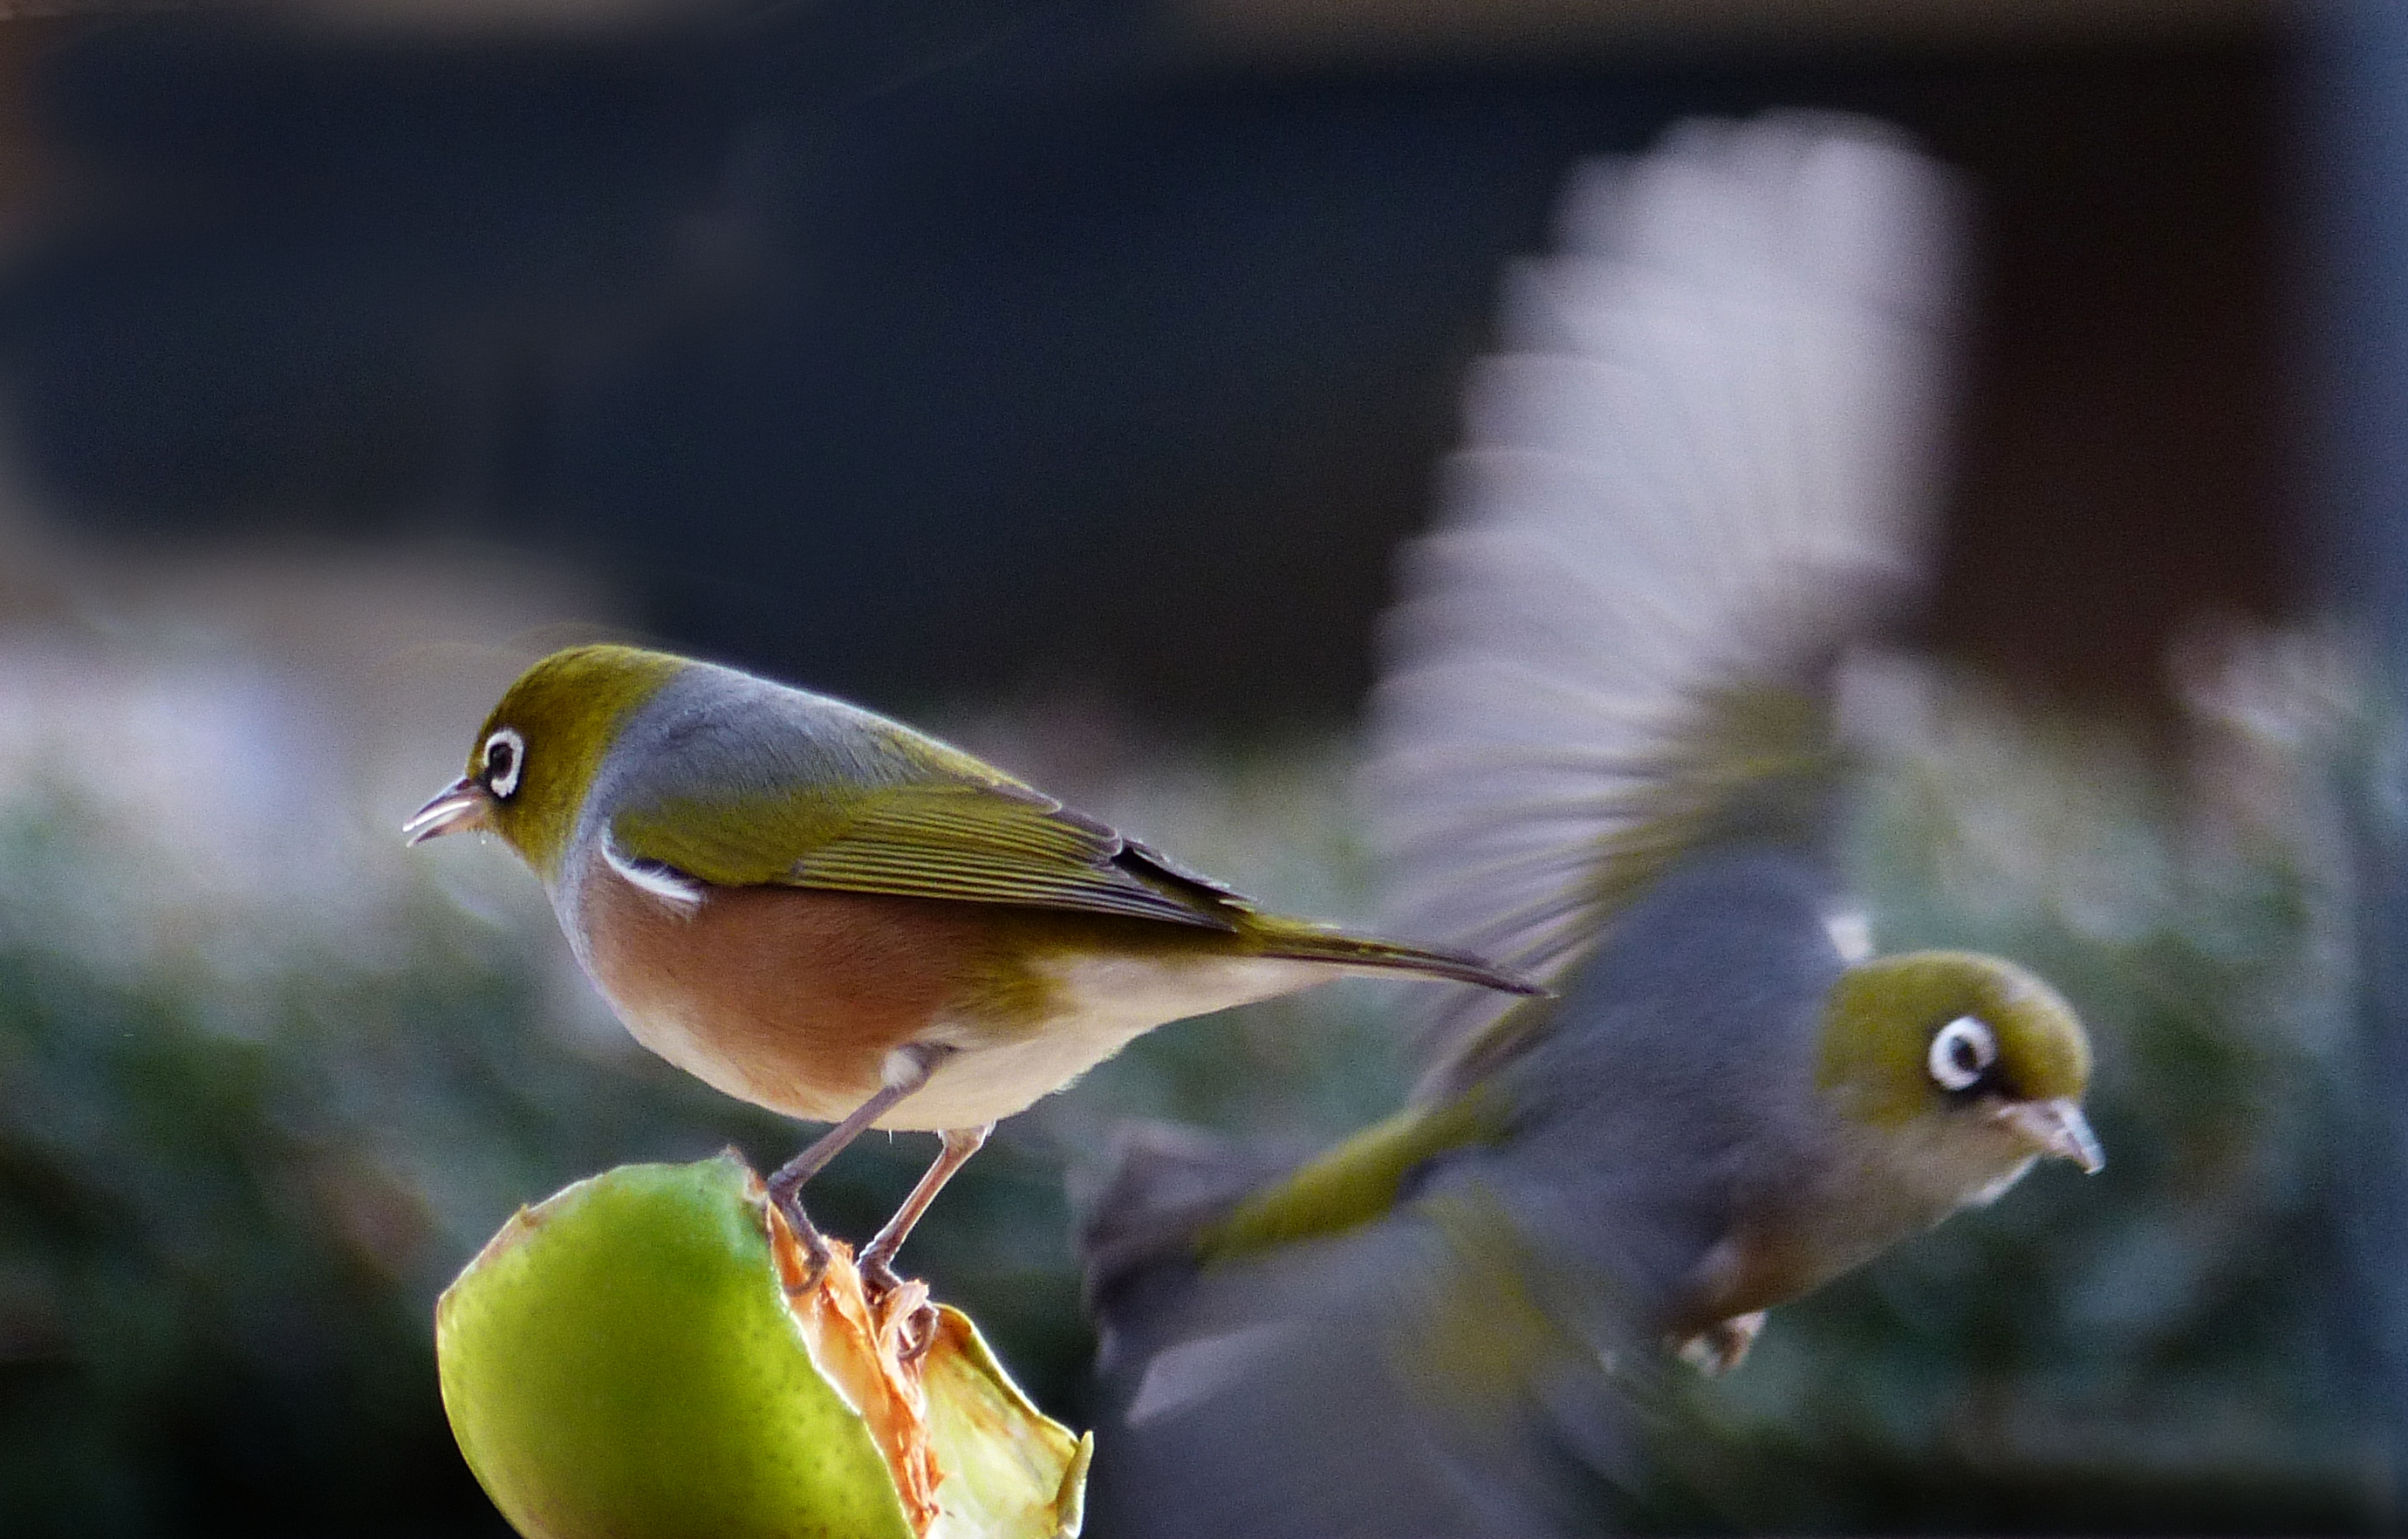
nature, bird, wildlife, beak, yellow, fauna, close up, feathers, wings, vertebrate, finch, lumixfz200, bridgecameras, newzealandbirds, silvereyes, waxeyes, flickrsbestcreatures, macro photography, old world flycatcher, perching bird